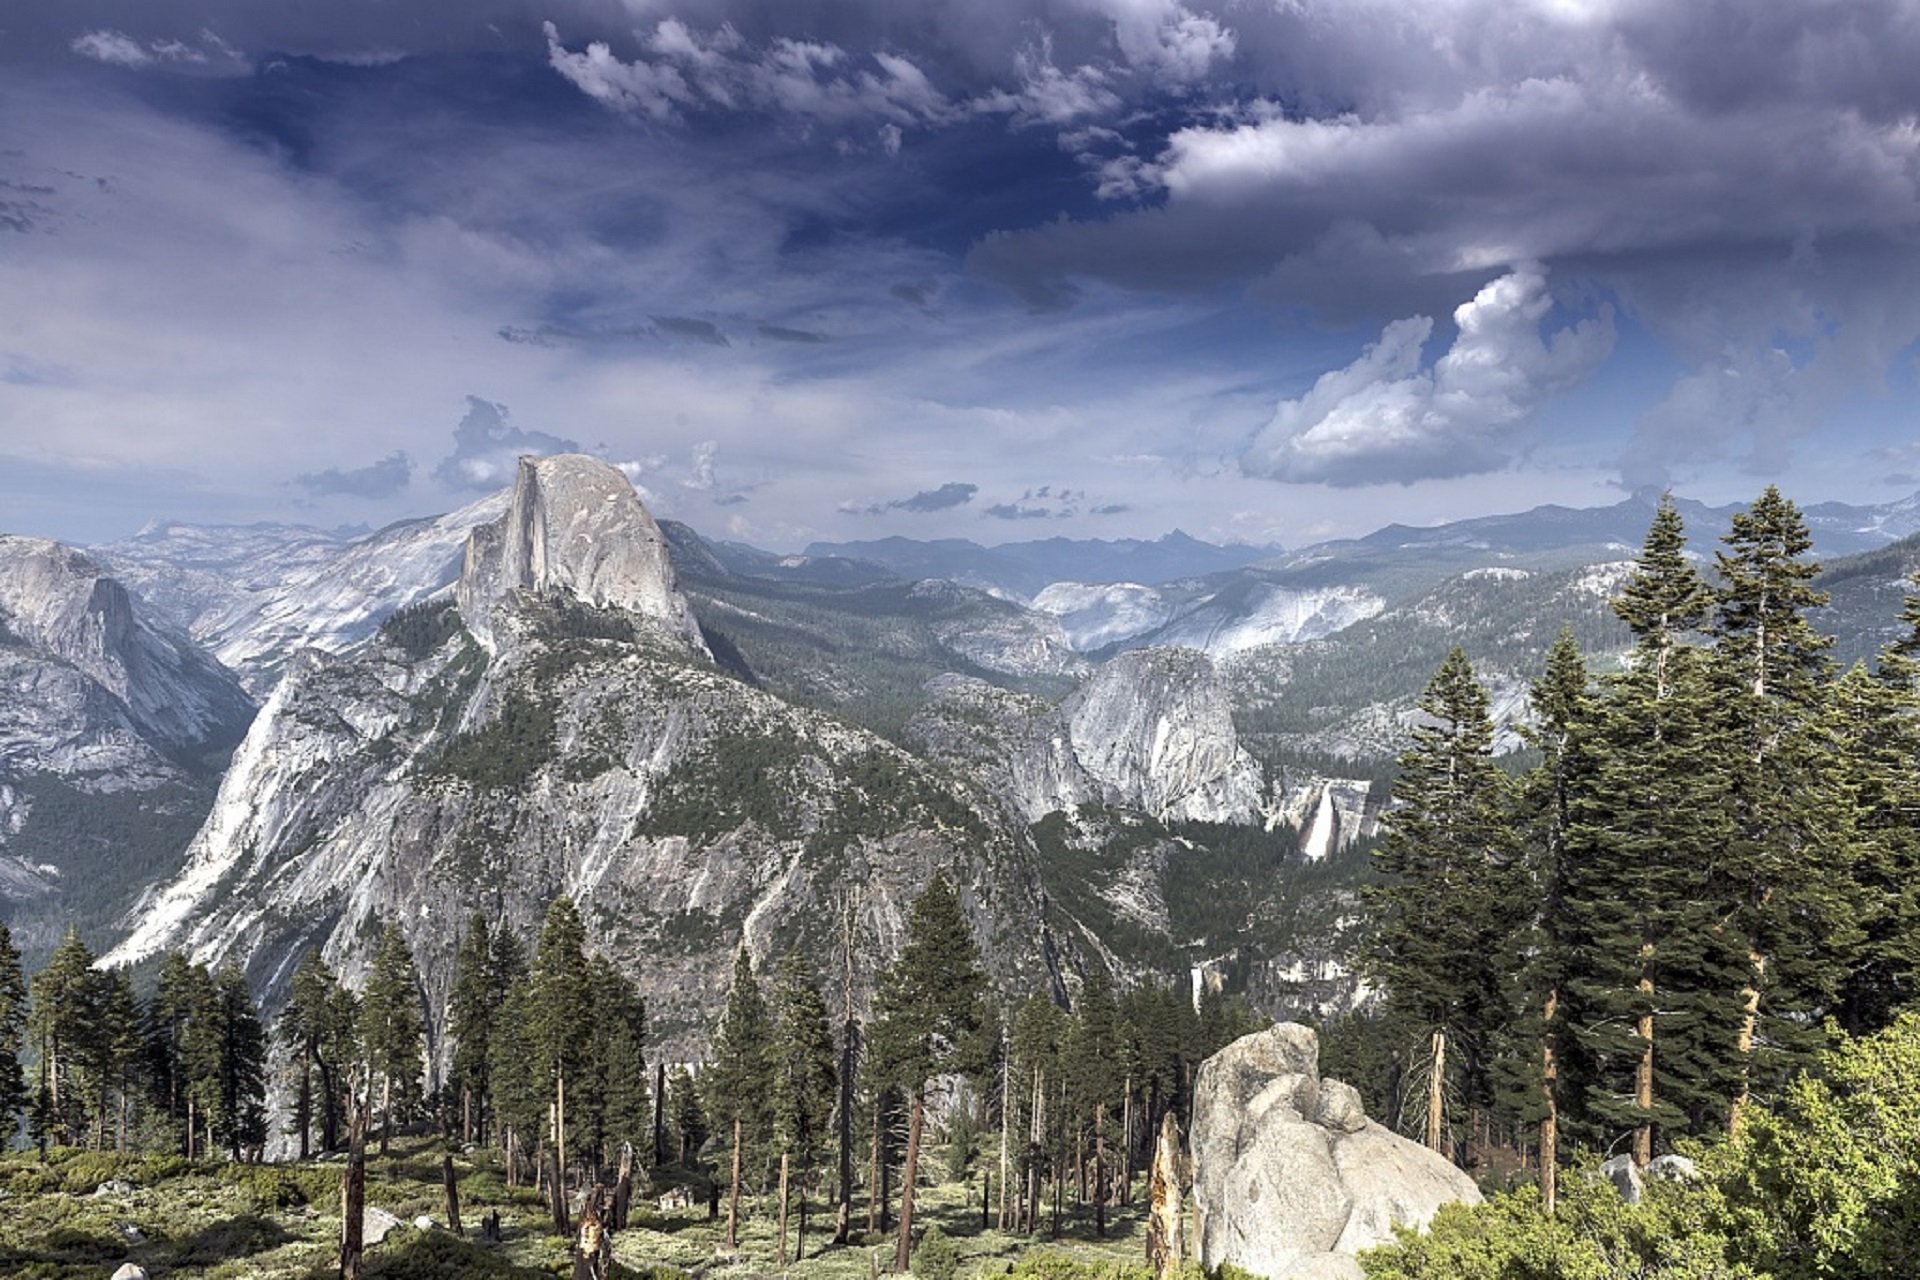
landscape, tree, nature, outdoor, wilderness, walking, mountain, hiking, meadow, adventure, valley, mountain range, vacation, travel, scenic, natural, park, usa, national park, california, ridge, yosemite national park, trekking, alps, plateau, landform, mountain pass, geographical feature, mountainous landforms